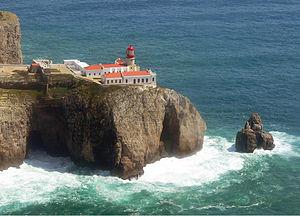
Sagres est une freguesia portugaise située dans la municipalité de Vila do Bispo de l'Algarve et du district de Faro, située à l'extrême sud-ouest du Portugal et de l'Europe.